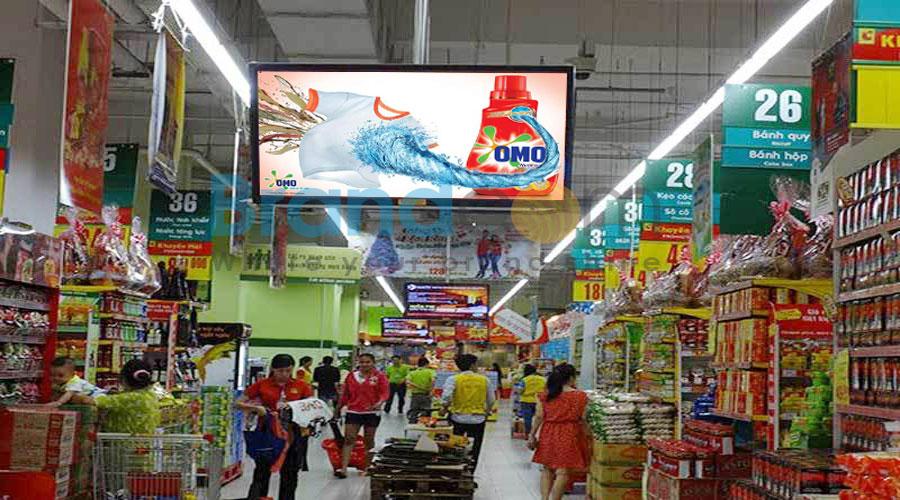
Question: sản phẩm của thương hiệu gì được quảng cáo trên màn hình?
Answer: thương hiệu omo